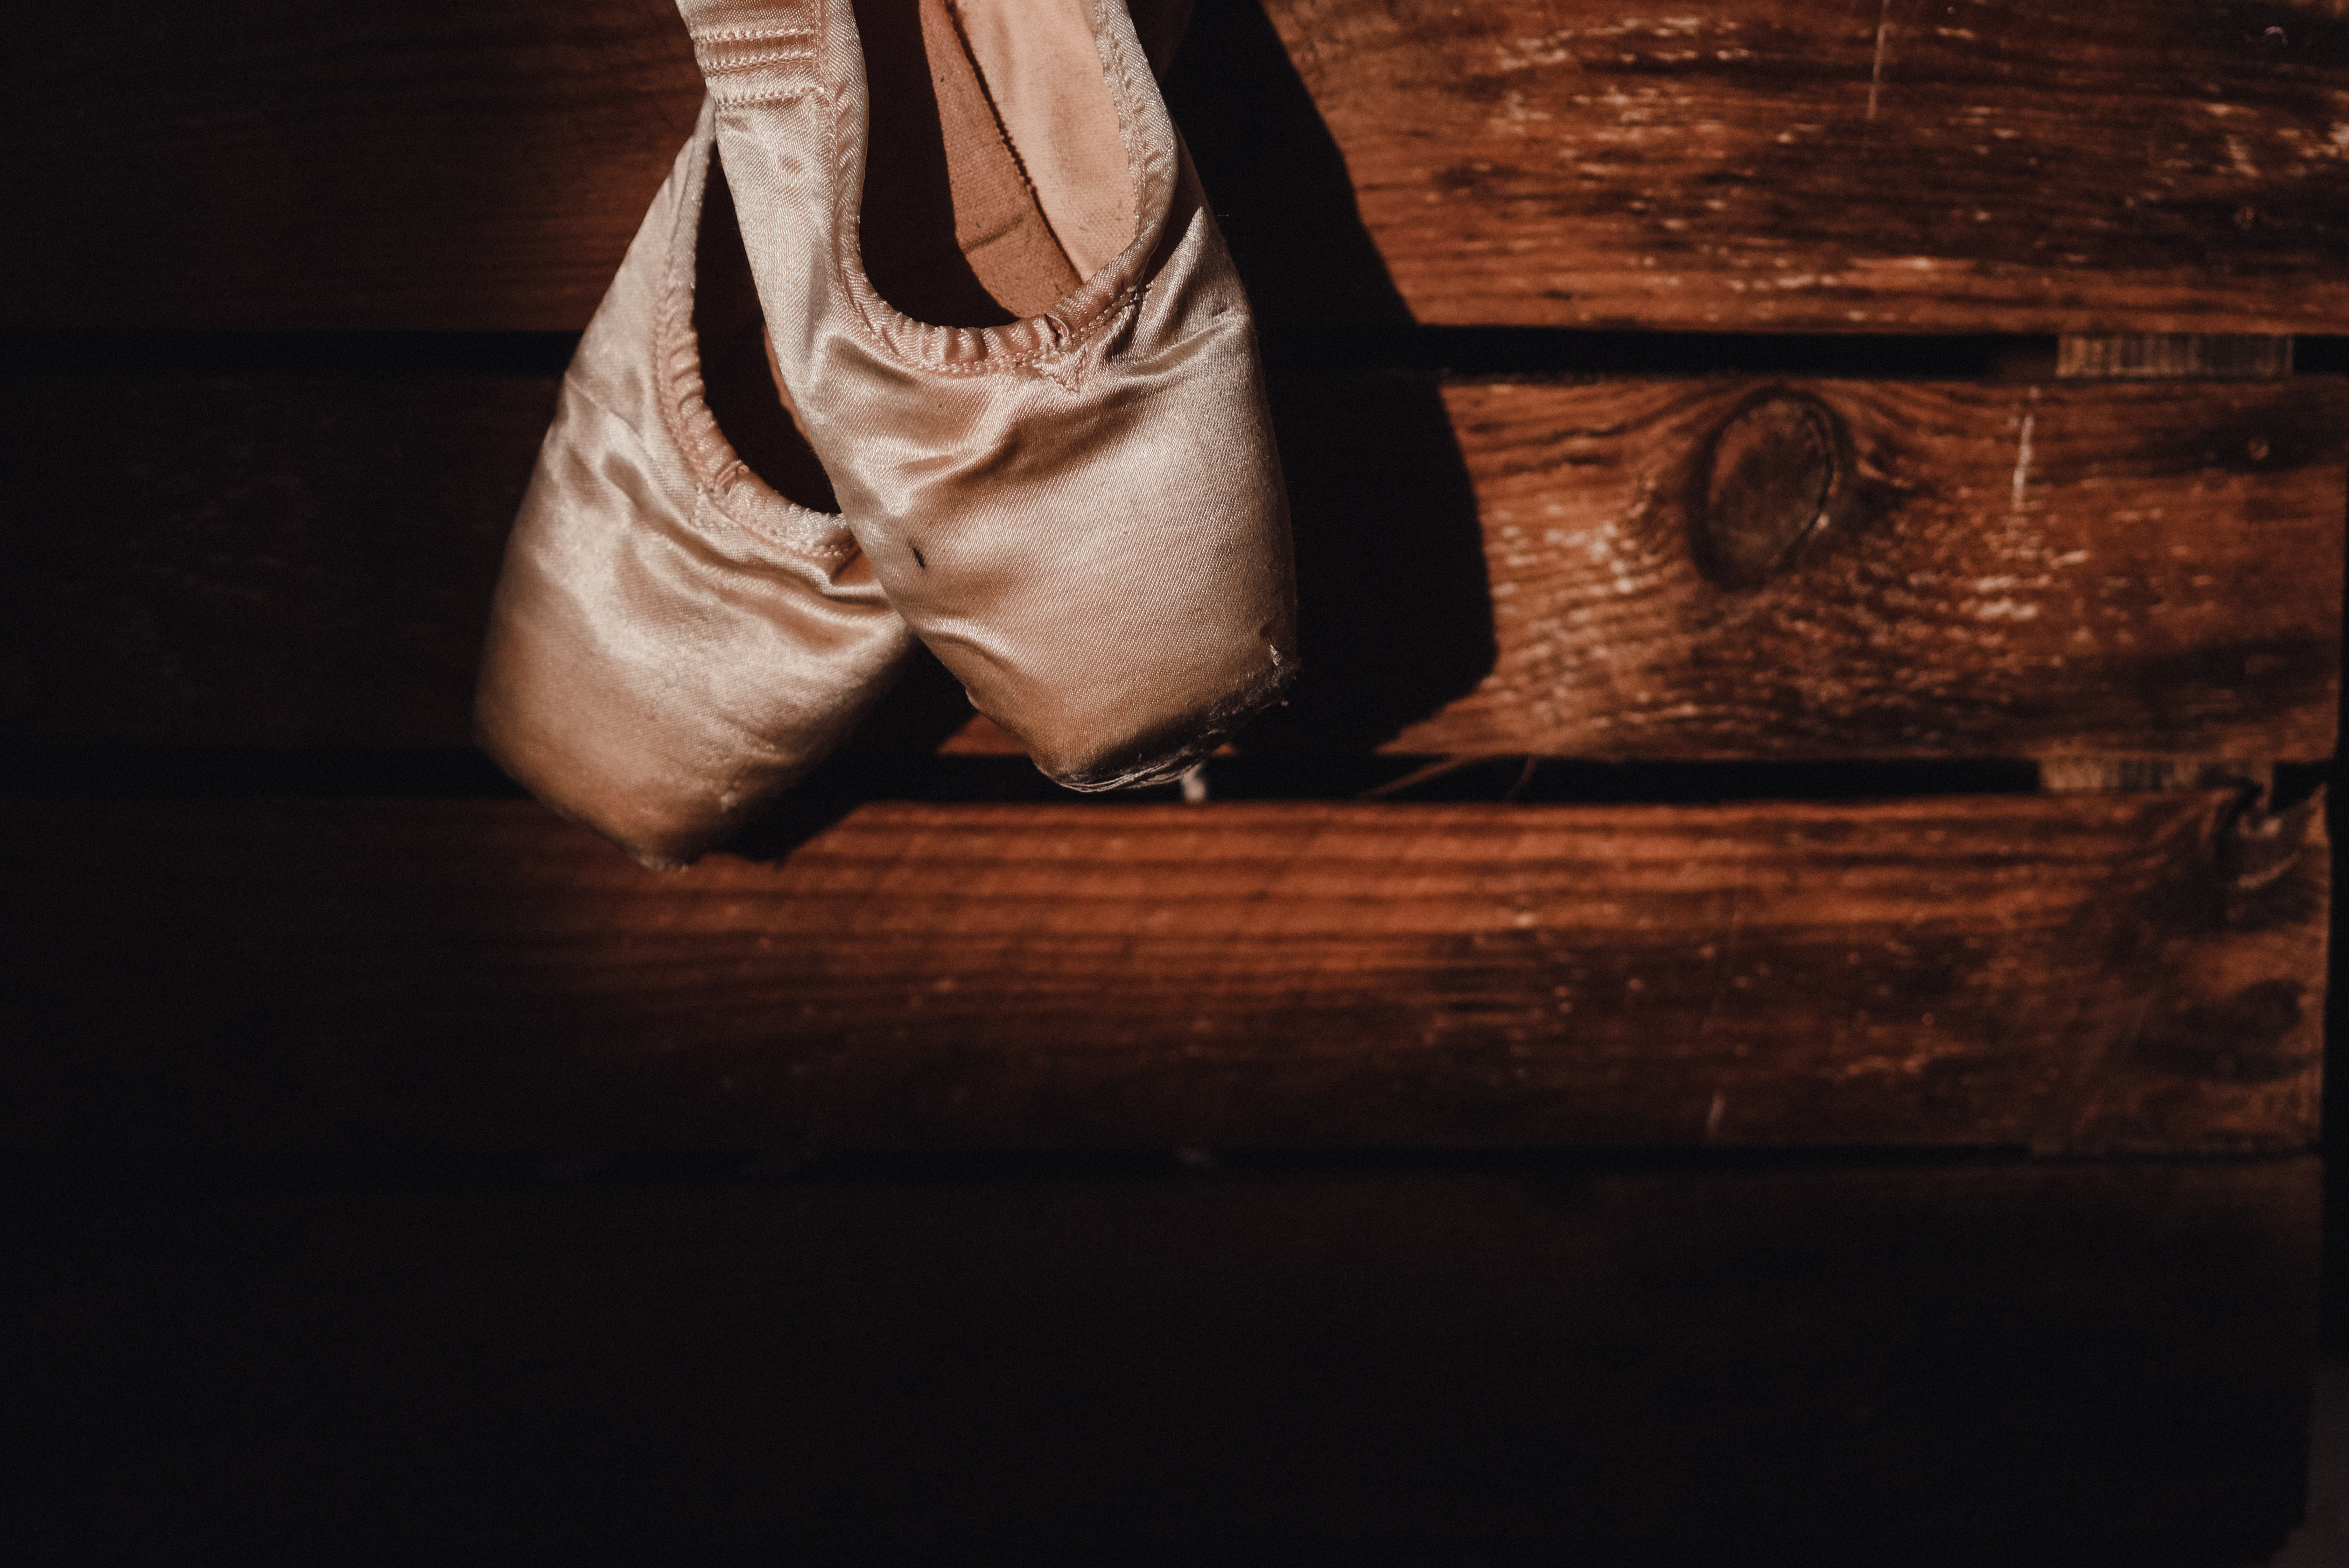
hand, wood, black, dress, wooden, photograph, ballet shoe